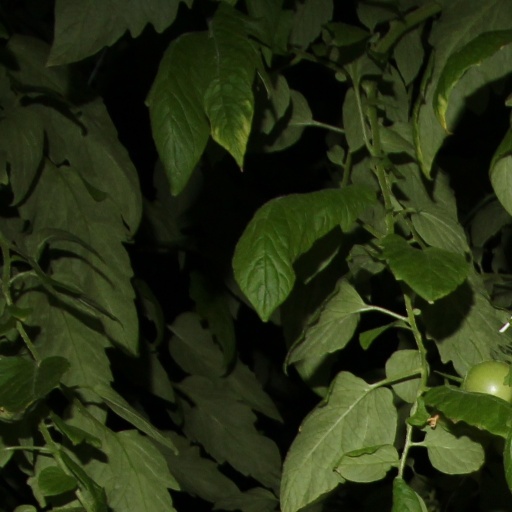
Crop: tomato